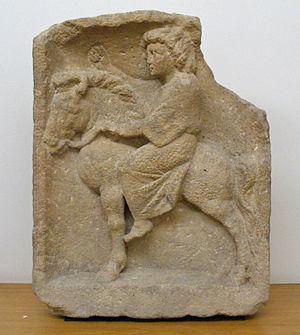
Épona ou Épone était une déesse très populaire de la mythologie celtique gauloise dont le culte est attesté en Gaule par des sources gallo-romaines.
La symbolique du cheval est l'étude de la représentation du cheval dans la mythologie, les religions, le folklore populaire, l'art, la littérature et la psychanalyse en tant que symbole, dans sa capacité à désigner, à signifier un concept abstrait, au-delà de la réalité physique de l’animal quadrupède. De nombreux rôles et des dons magiques s'associent au cheval à toutes les époques et dans toutes les régions du monde où des populations humaines se sont trouvées en contact avec lui, faisant du cheval l'animal le plus symboliquement chargé, avec le serpent.